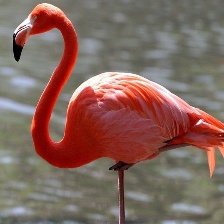
Species: AMERICAN FLAMINGO
Scientific name: PHOENICOPTERUS RUBER